Transport in Preston

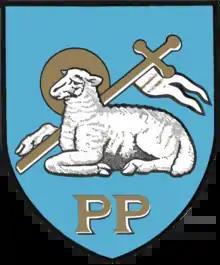
The City Emblem

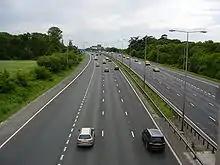
The M6 from J29 (A6 Preston South)

The Preston By-pass was the first part of the M6 Motorway, the longest motorway in the country. It was made a motorway in 1958, being the first motorway in the United Kingdom. It is now the stretch between Junction 29 (A6 and M65, Bamber Bridge) and Junction 1 of the M55 (A6 Preston North), with four intermediate junctions – J30, J31, J31A and J32. The other motorway within the city is the M55 (Preston – Blackpool), and it is also served by the M65 (Preston – East Lancashire) and M61 (Preston – Manchester), which connect to the M6 south of Preston.